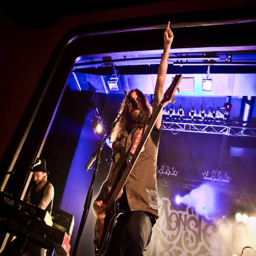
musician and singer of hard rock artist perform live during a concert .